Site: brandenburg
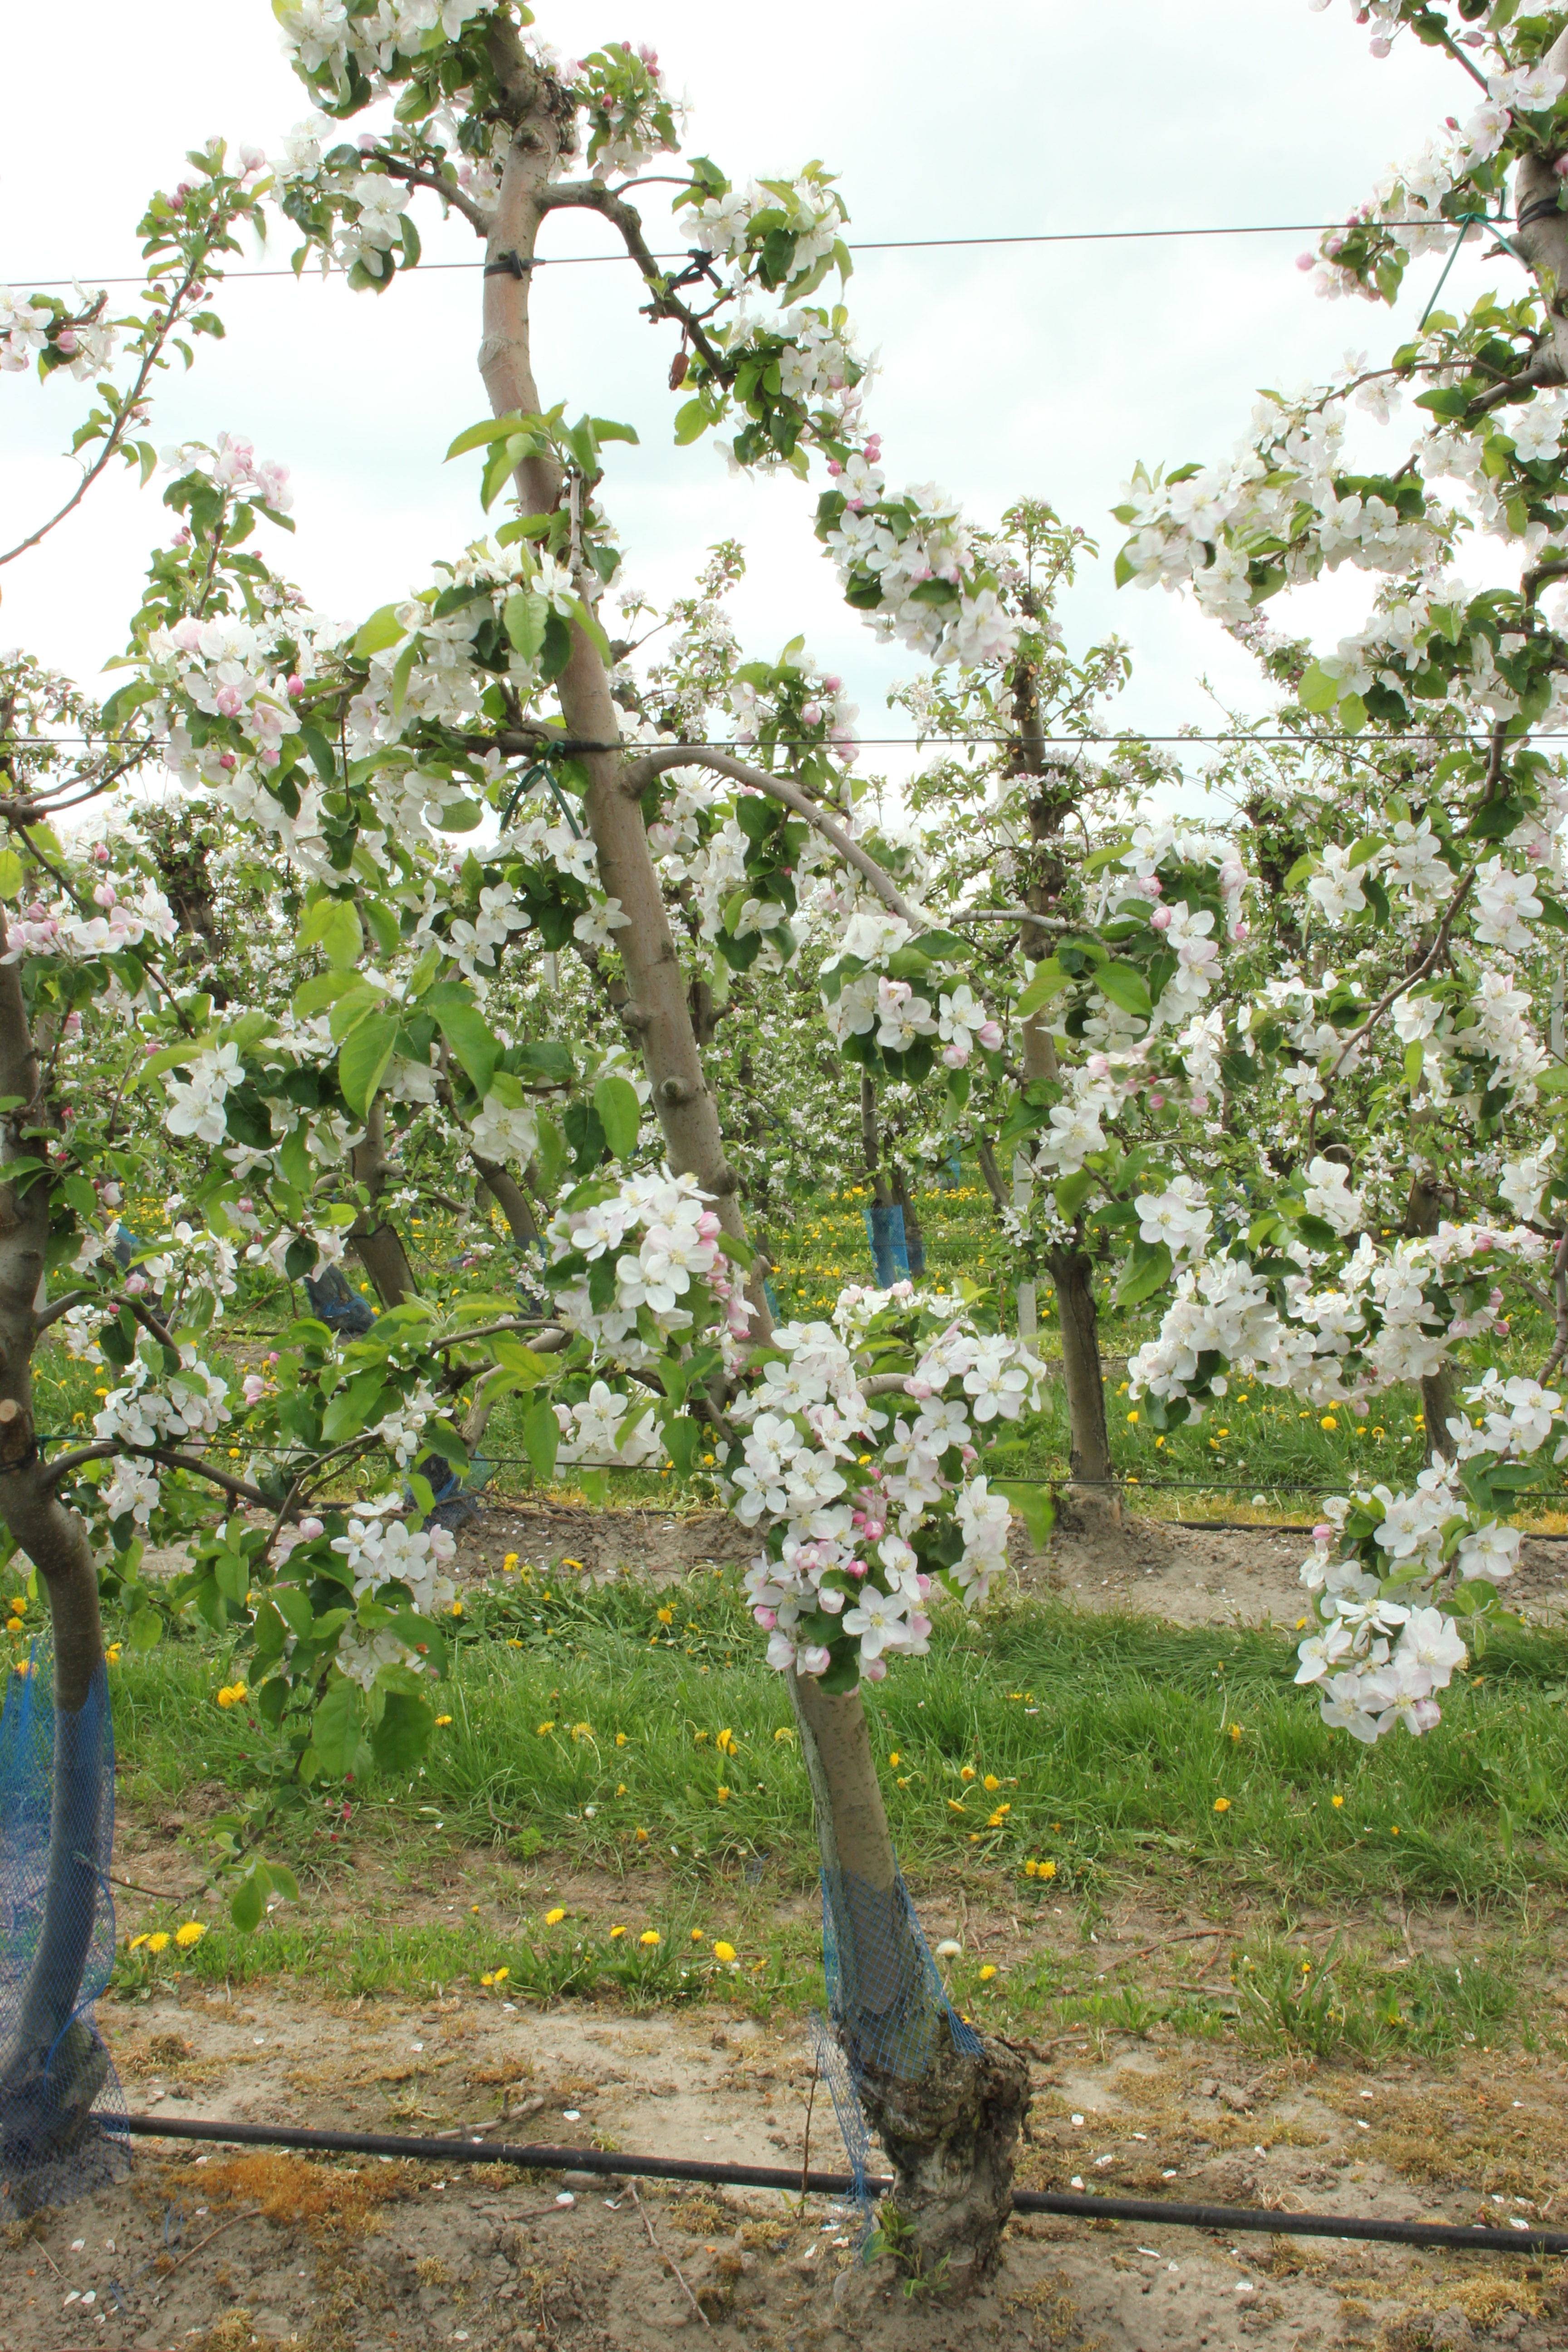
Growth stage (BBCH 65): Flowering